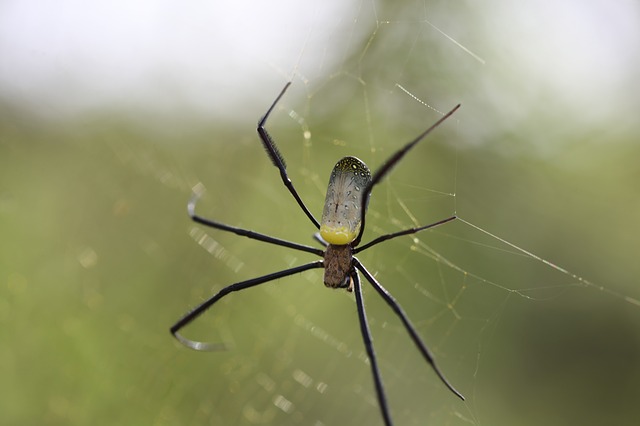
Label: ragno